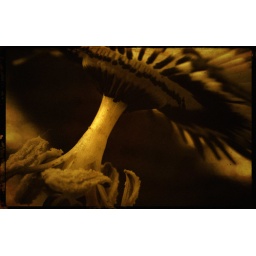
I love these flowers that grow in and around my home town. They're like alien plants!